Dassault Mirage F1

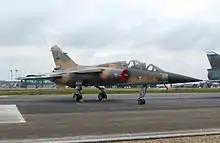
Iraqi Air Force Mirage F1BQ

The Dassault Mirage F1 has been operated by fourteen air forces, with five of them still doing so. Out of these, three have been European, five Middle Eastern (with one still flying the type), and five African (four still operating it).